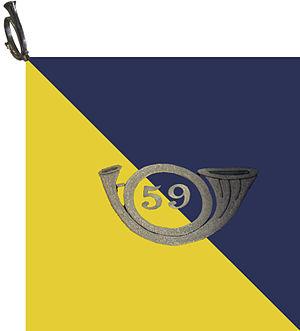
Fanion du 59e bataillon de chasseurs Musée Émile Driant .
Le 59ᵉ bataillon de chasseurs à pied est une unité de l'infanterie française.